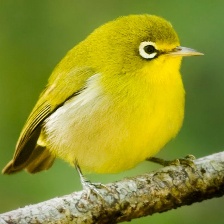
Species: MALAGASY WHITE EYE
Scientific name: ZOSTEROPS MADERASPATANUS